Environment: real
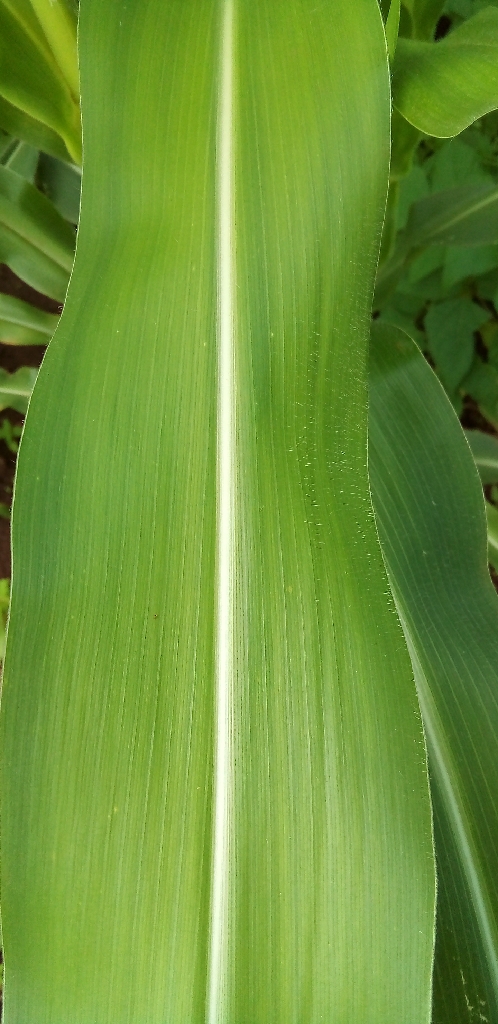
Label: healthy